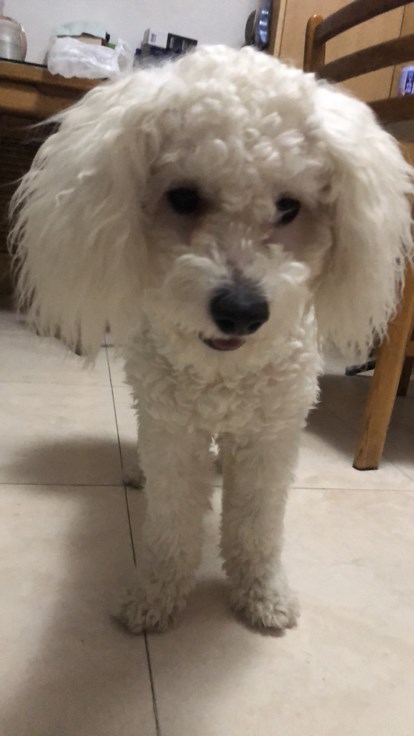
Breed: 3083-n000117-Bichon_Frise